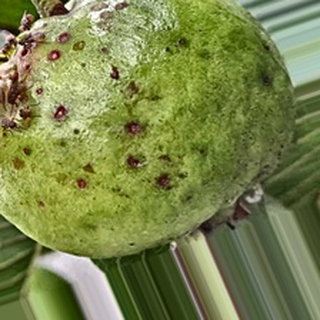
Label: guava_fruit_fly